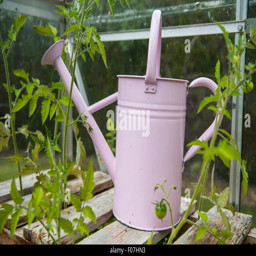
a pink watering can in a greenhouse with tomato plants